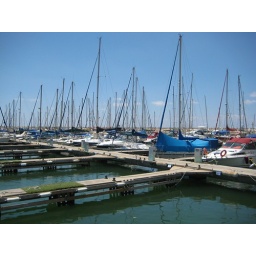
Some boats sitting at the dock, Mall by the beach and the Herzeliya Marina, Herzeliya 7/13/07